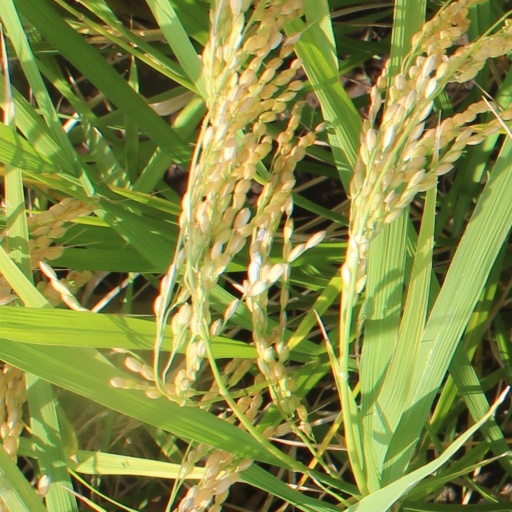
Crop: rice